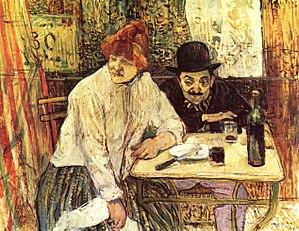
Les discours sur le vin et la santé ont évolué au cours de l'histoire. Le vin a longtemps été considéré comme une boisson préservant la santé lorsqu'il était consommé avec mesure, et des vins médicinaux ont même été préconisés pour soigner certaines affections. Ces croyances ont été propagées par les autorités médicales jusqu'à la seconde moitié du XXᵉ siècle, avant d'être ébranlées par les études épidémiologiques et la compréhension de la chimie du vin.